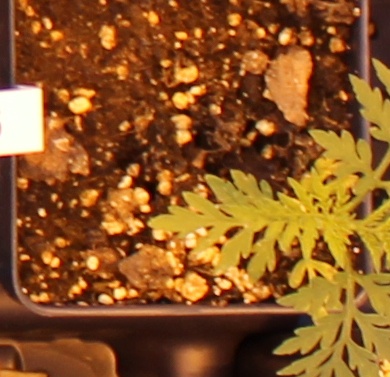
Label: Ragweed